List of rulers of Bengal

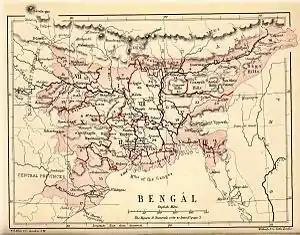
1880 British Bengal province

The advent of the British East India Company with its "exploitation and oppression" alongside zamindari subjugation, made life of the peasants and farmers difficult and despondent. Shamsher Gazi's efficient rule freed them of this control. With the granting of rent exemption to the peasants, he managed to govern the economy in an appropriate manner, leading to the reduction of the prices of essential commodities. He was generous to both the Hindus and Muslims. He had ponds dug, naming them after himself, and built many schools in and outside his capital Jagannath Sonapur. 'Kaiyar Sagar' was one of the larger ponds in the area.